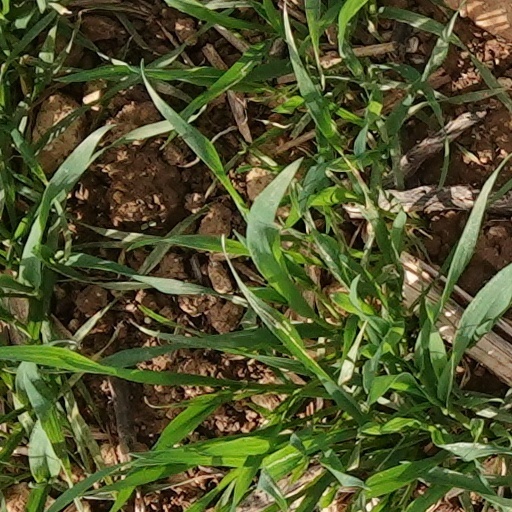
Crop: wheat